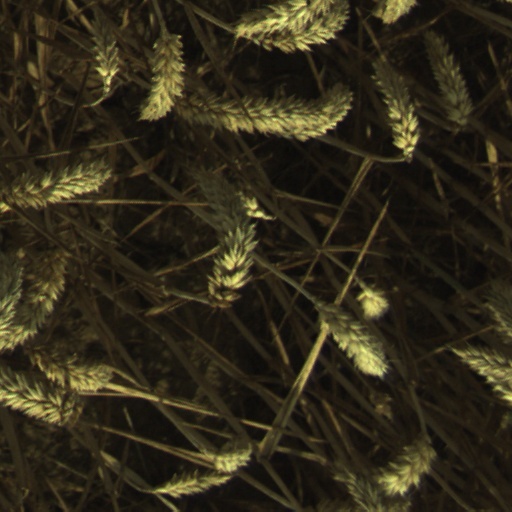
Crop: wheat